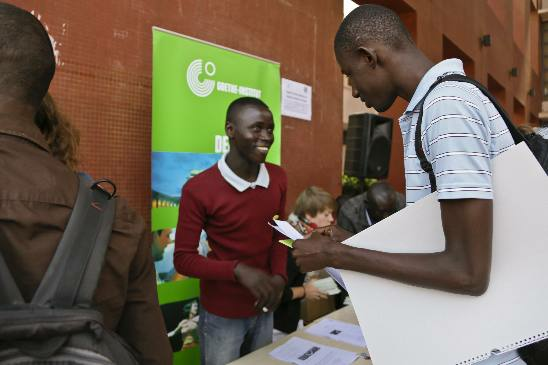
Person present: Yes